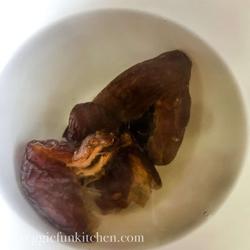
Label: Dates